Iran Mall

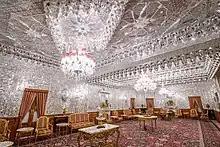
Iran Mall's Mirror Hall

Featuring Ayeneh-kari decorations, Iran Mall's Mirror Hall is based on the design of the Mirror Hall in Golestan Palace.